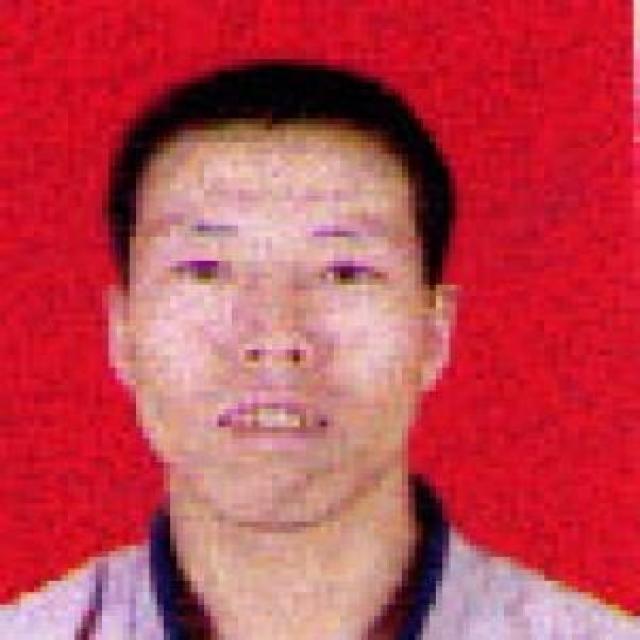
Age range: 21-44